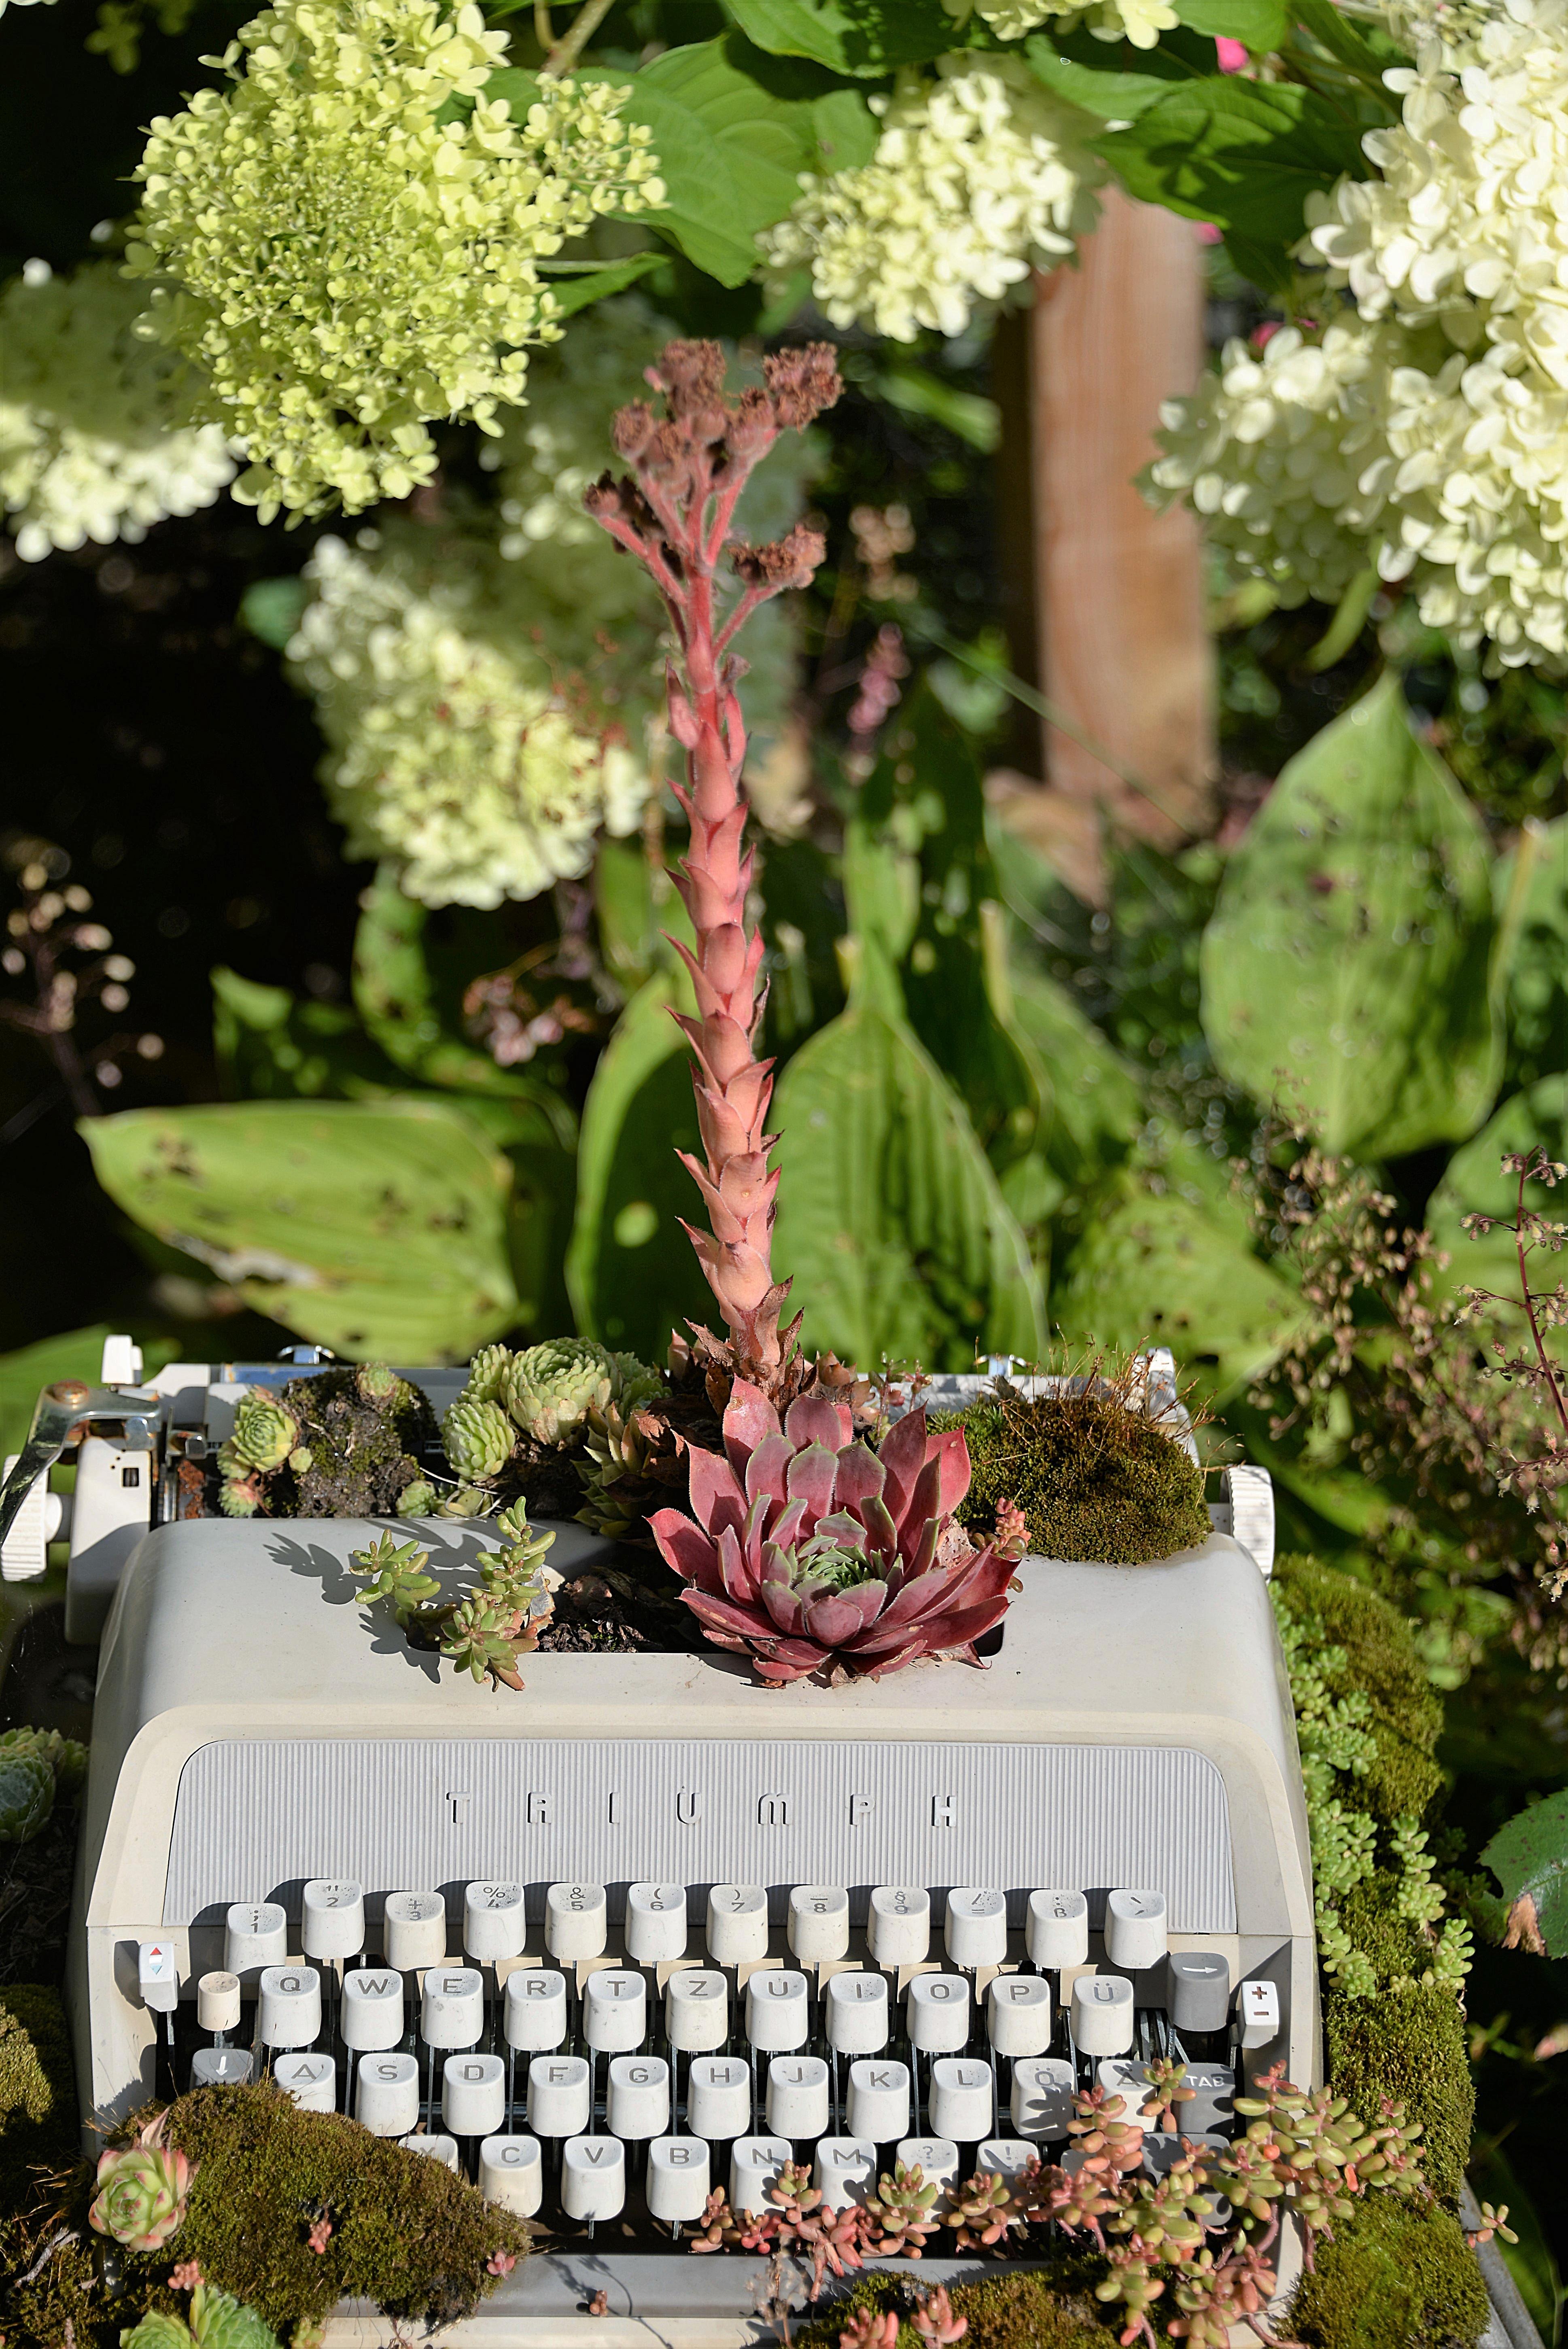
plant, flower, typewriter, summer, spring, backyard, botany, garden, flora, floristry, planted, gartendeko, floral design, land plant, flower arranging